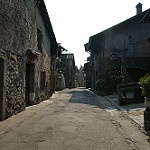
Label: street